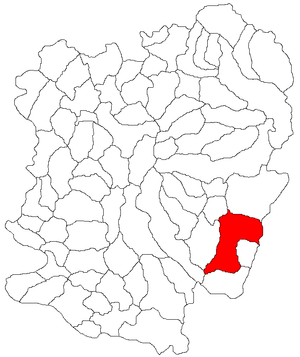
Mehadia est une commune du județ de Caraș-Severin en Roumanie. Elle comptait 4 474 habitants en 2002.